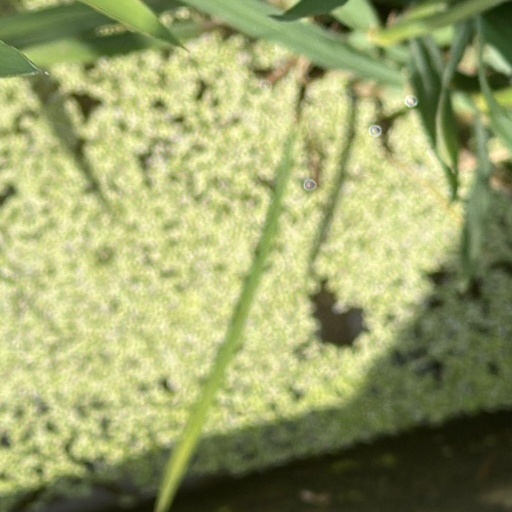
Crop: rice